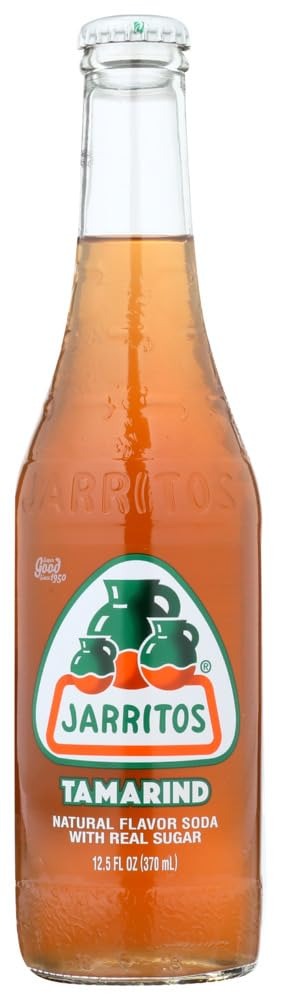
Item Name: Jarritos Tamarind Soda, 12.5 Ounce -- 12 per case.
Value: 12.0
Unit: Count

Price: 1.89